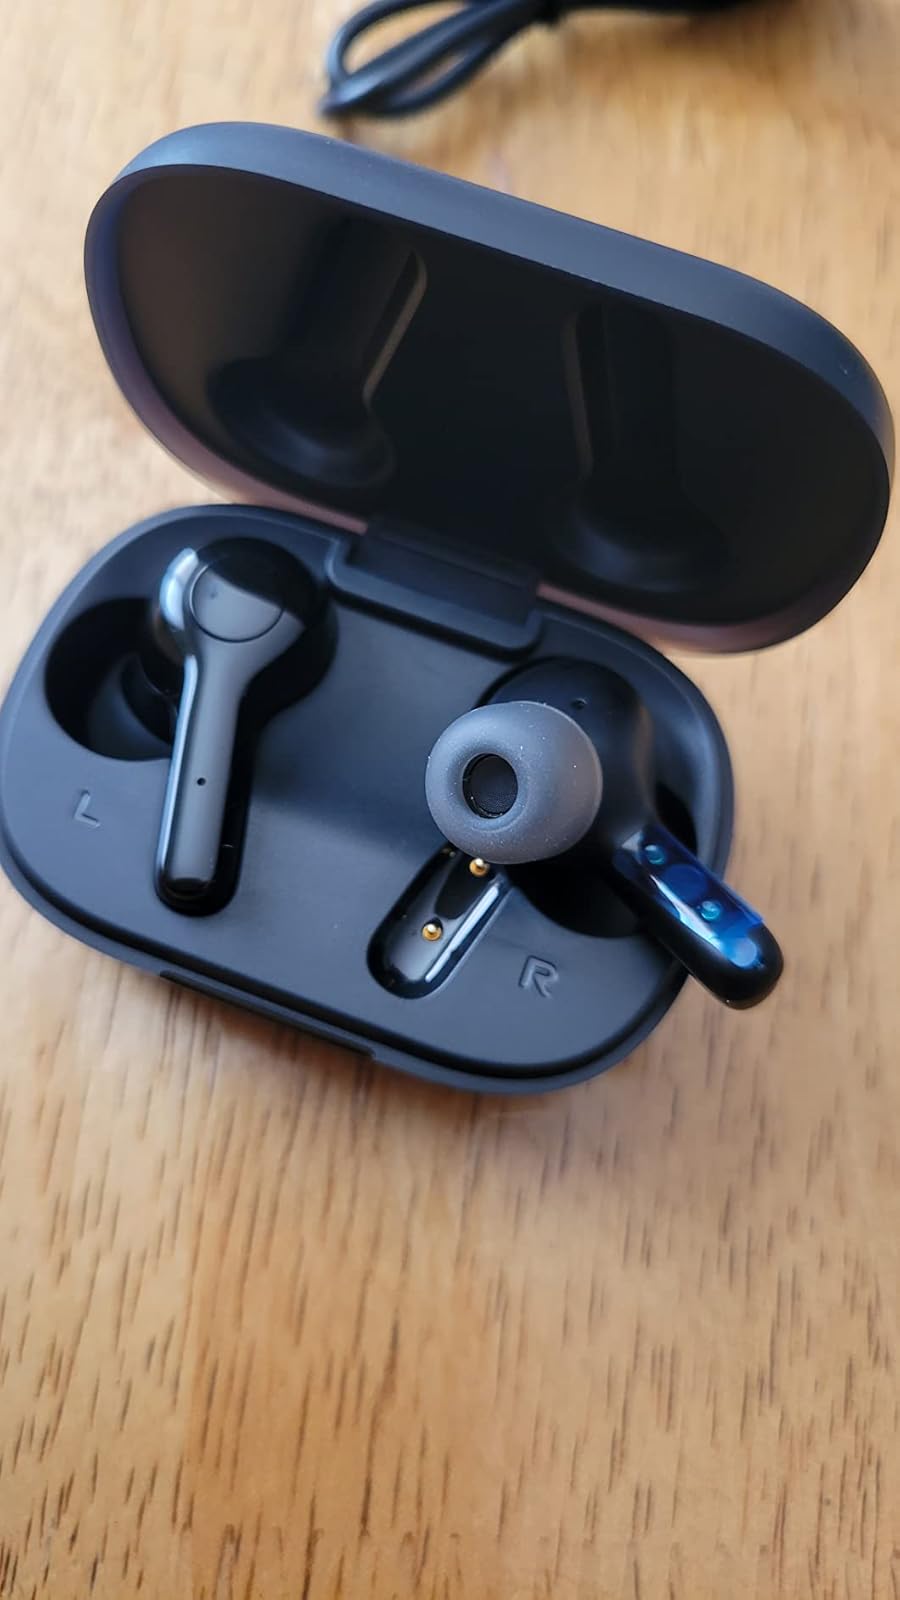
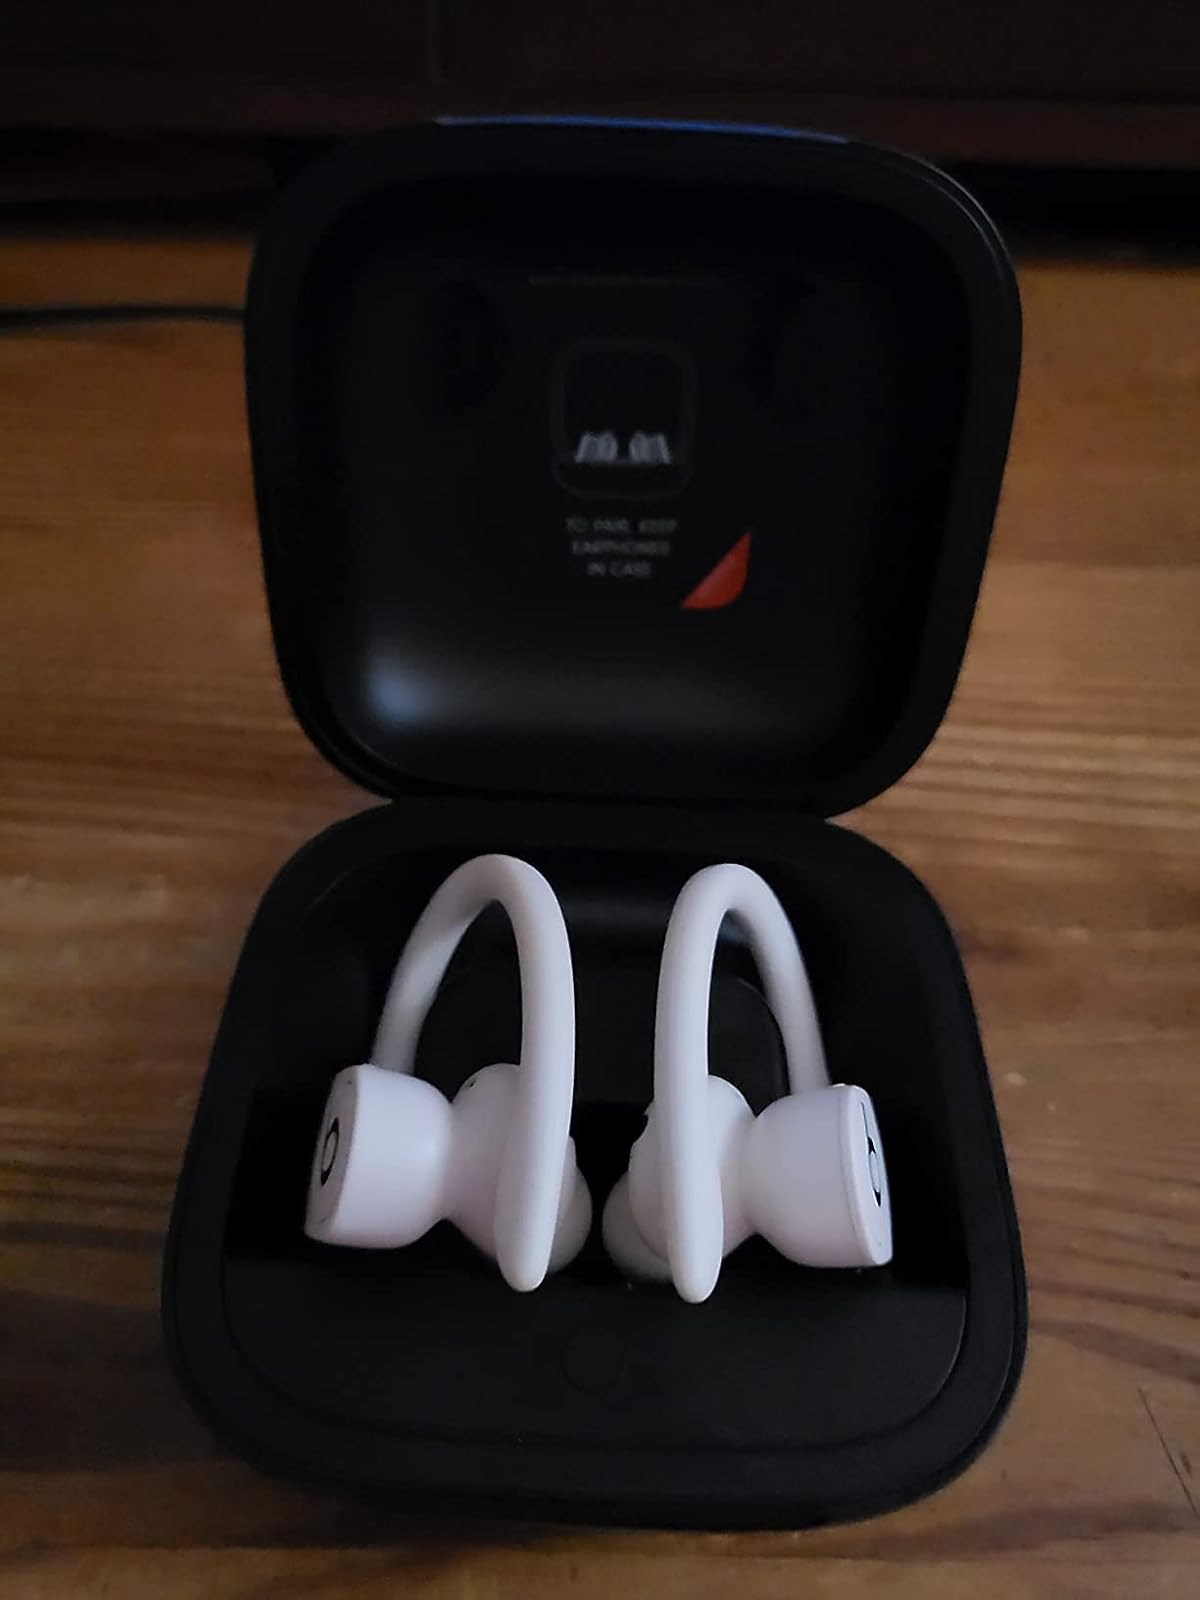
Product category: earbuds
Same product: no